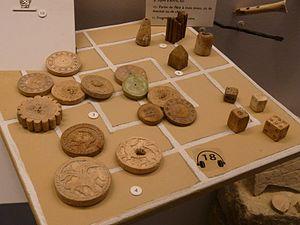
matériel de jeu (tric-trac, dés), Xè siècle, castrum d'Andone. Musée des Beaux-Arts d'Angoulême, France
Le castrum d'Andone est un ensemble fortifié situé dans le département de la Charente, en limite de la commune de Villejoubert, en Angoumois.